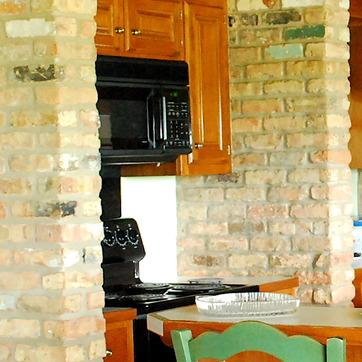
Material: brick